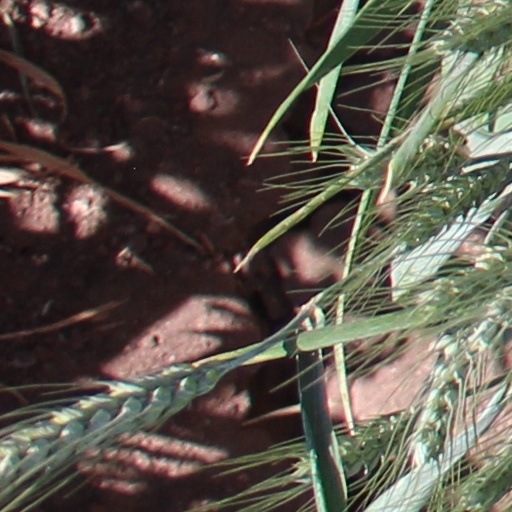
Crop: wheat